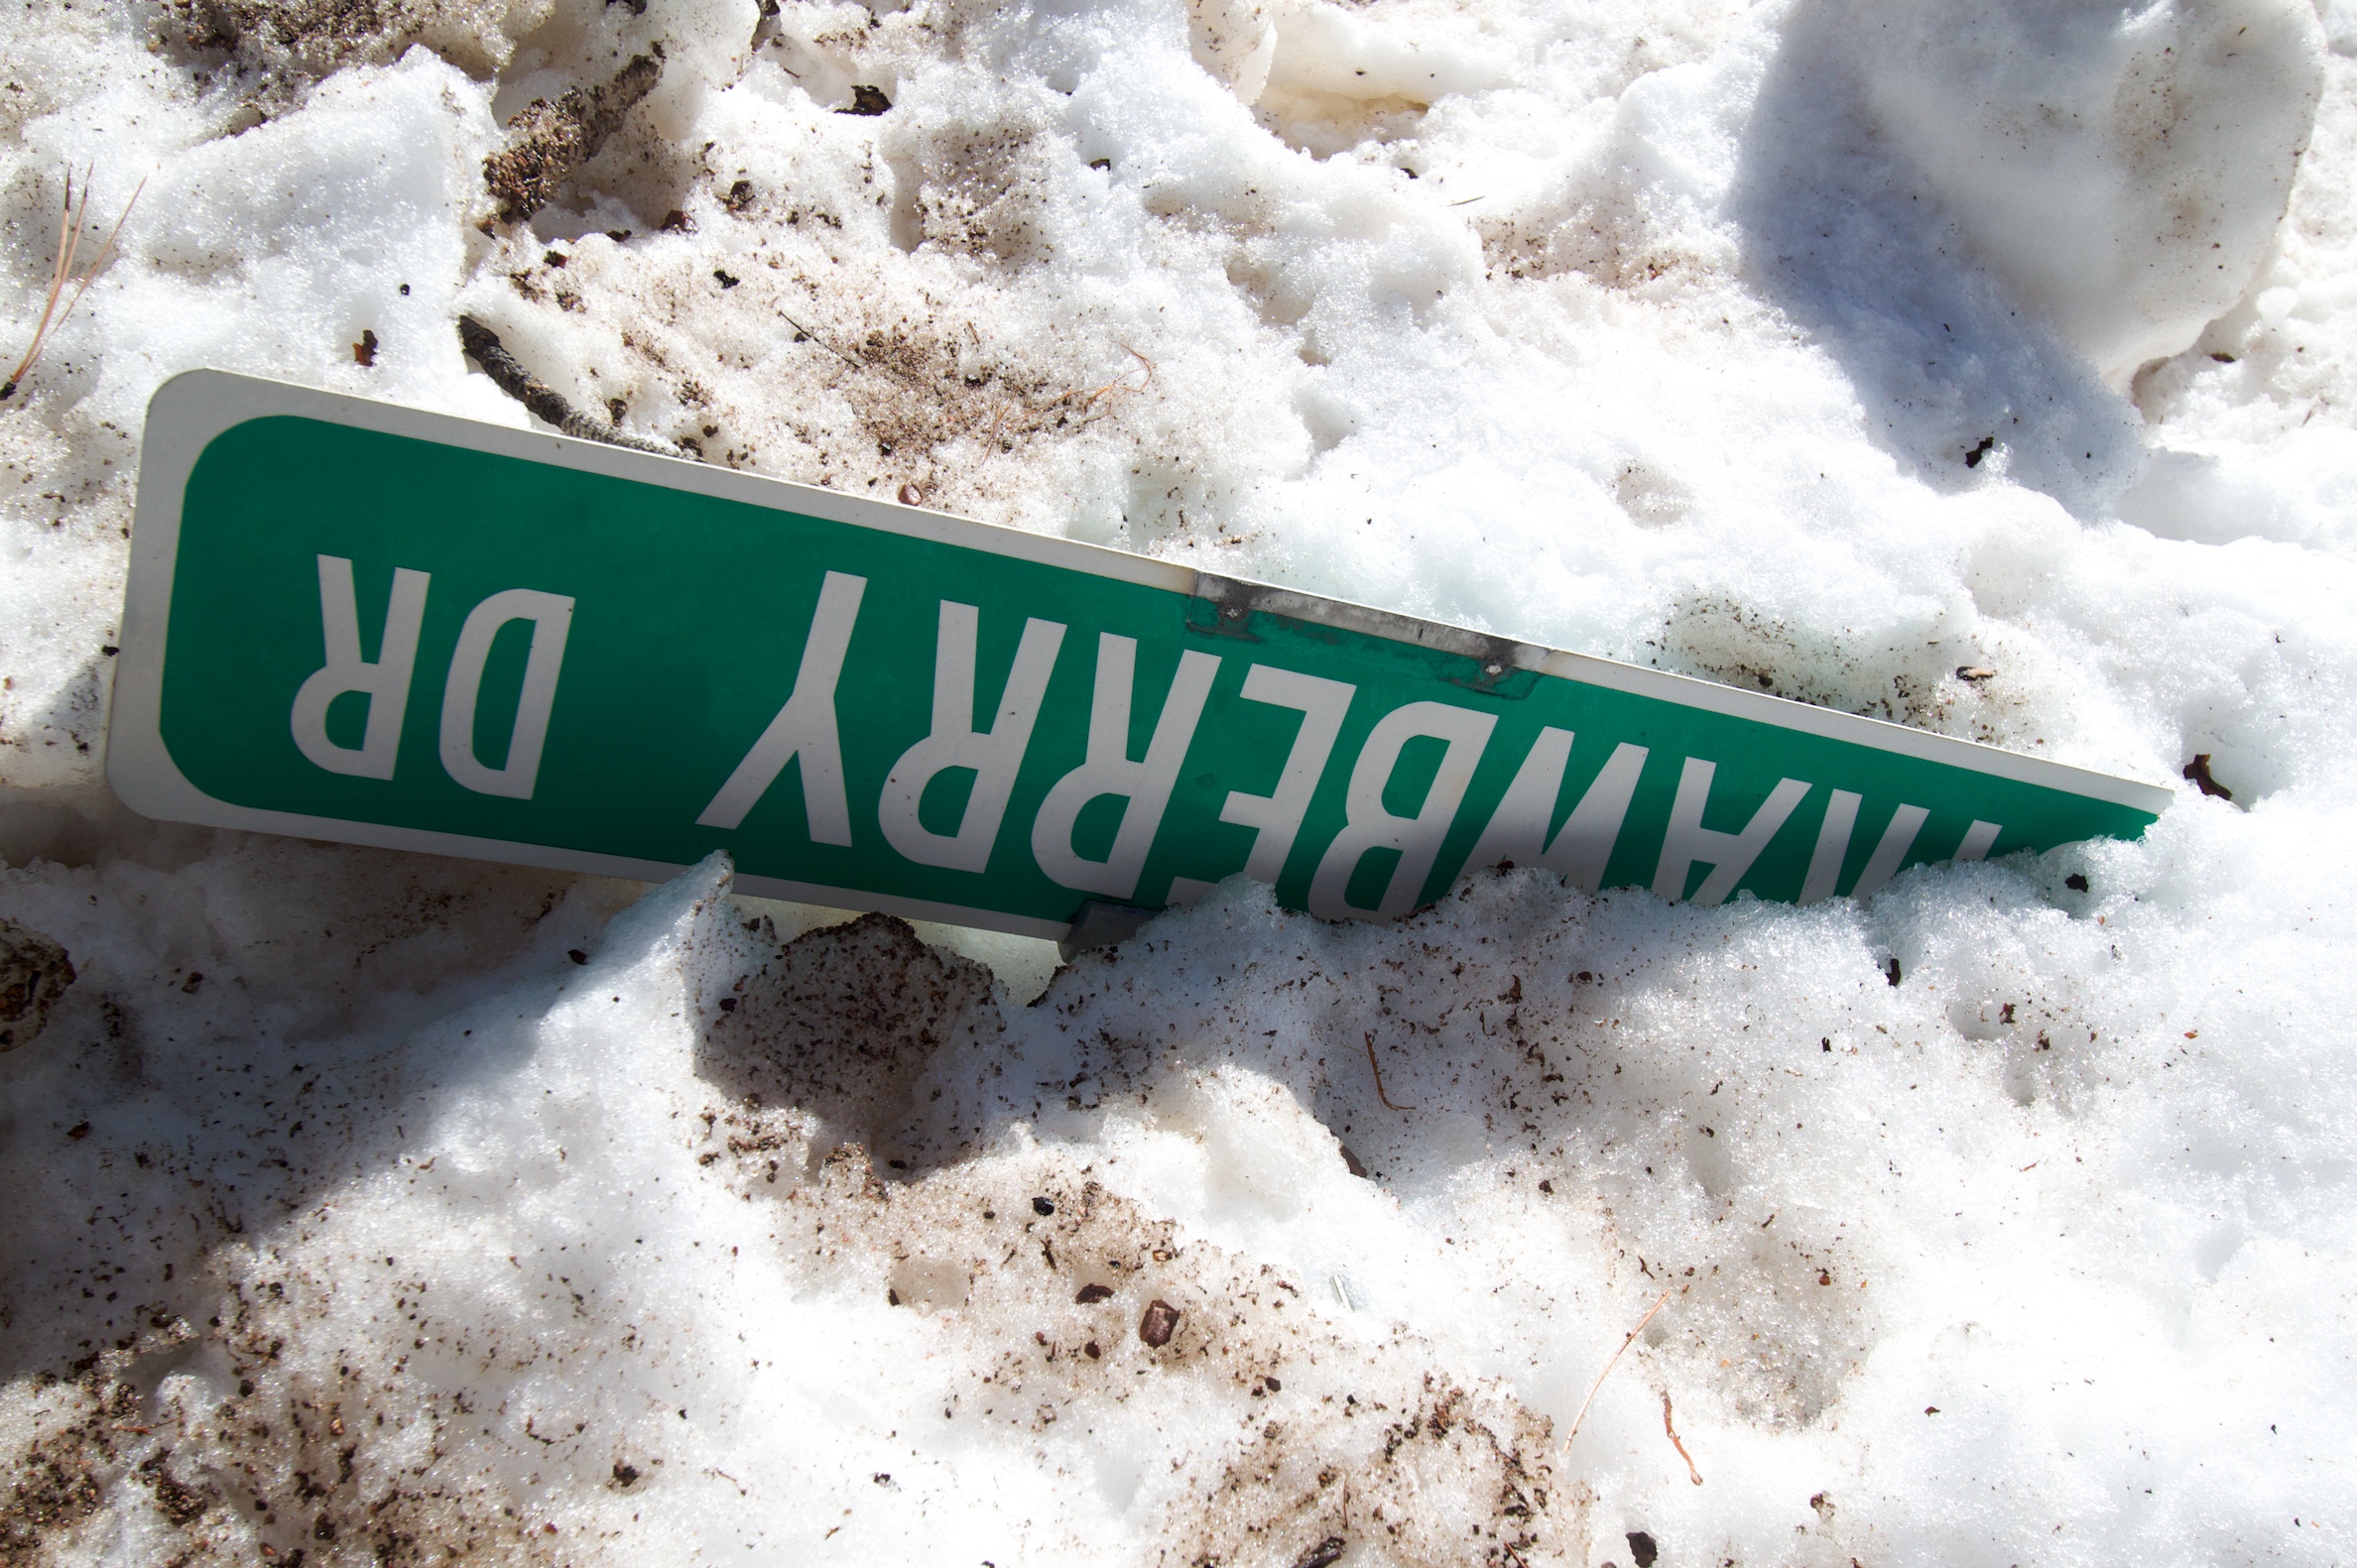
snow, winter, ice, weather, freezing